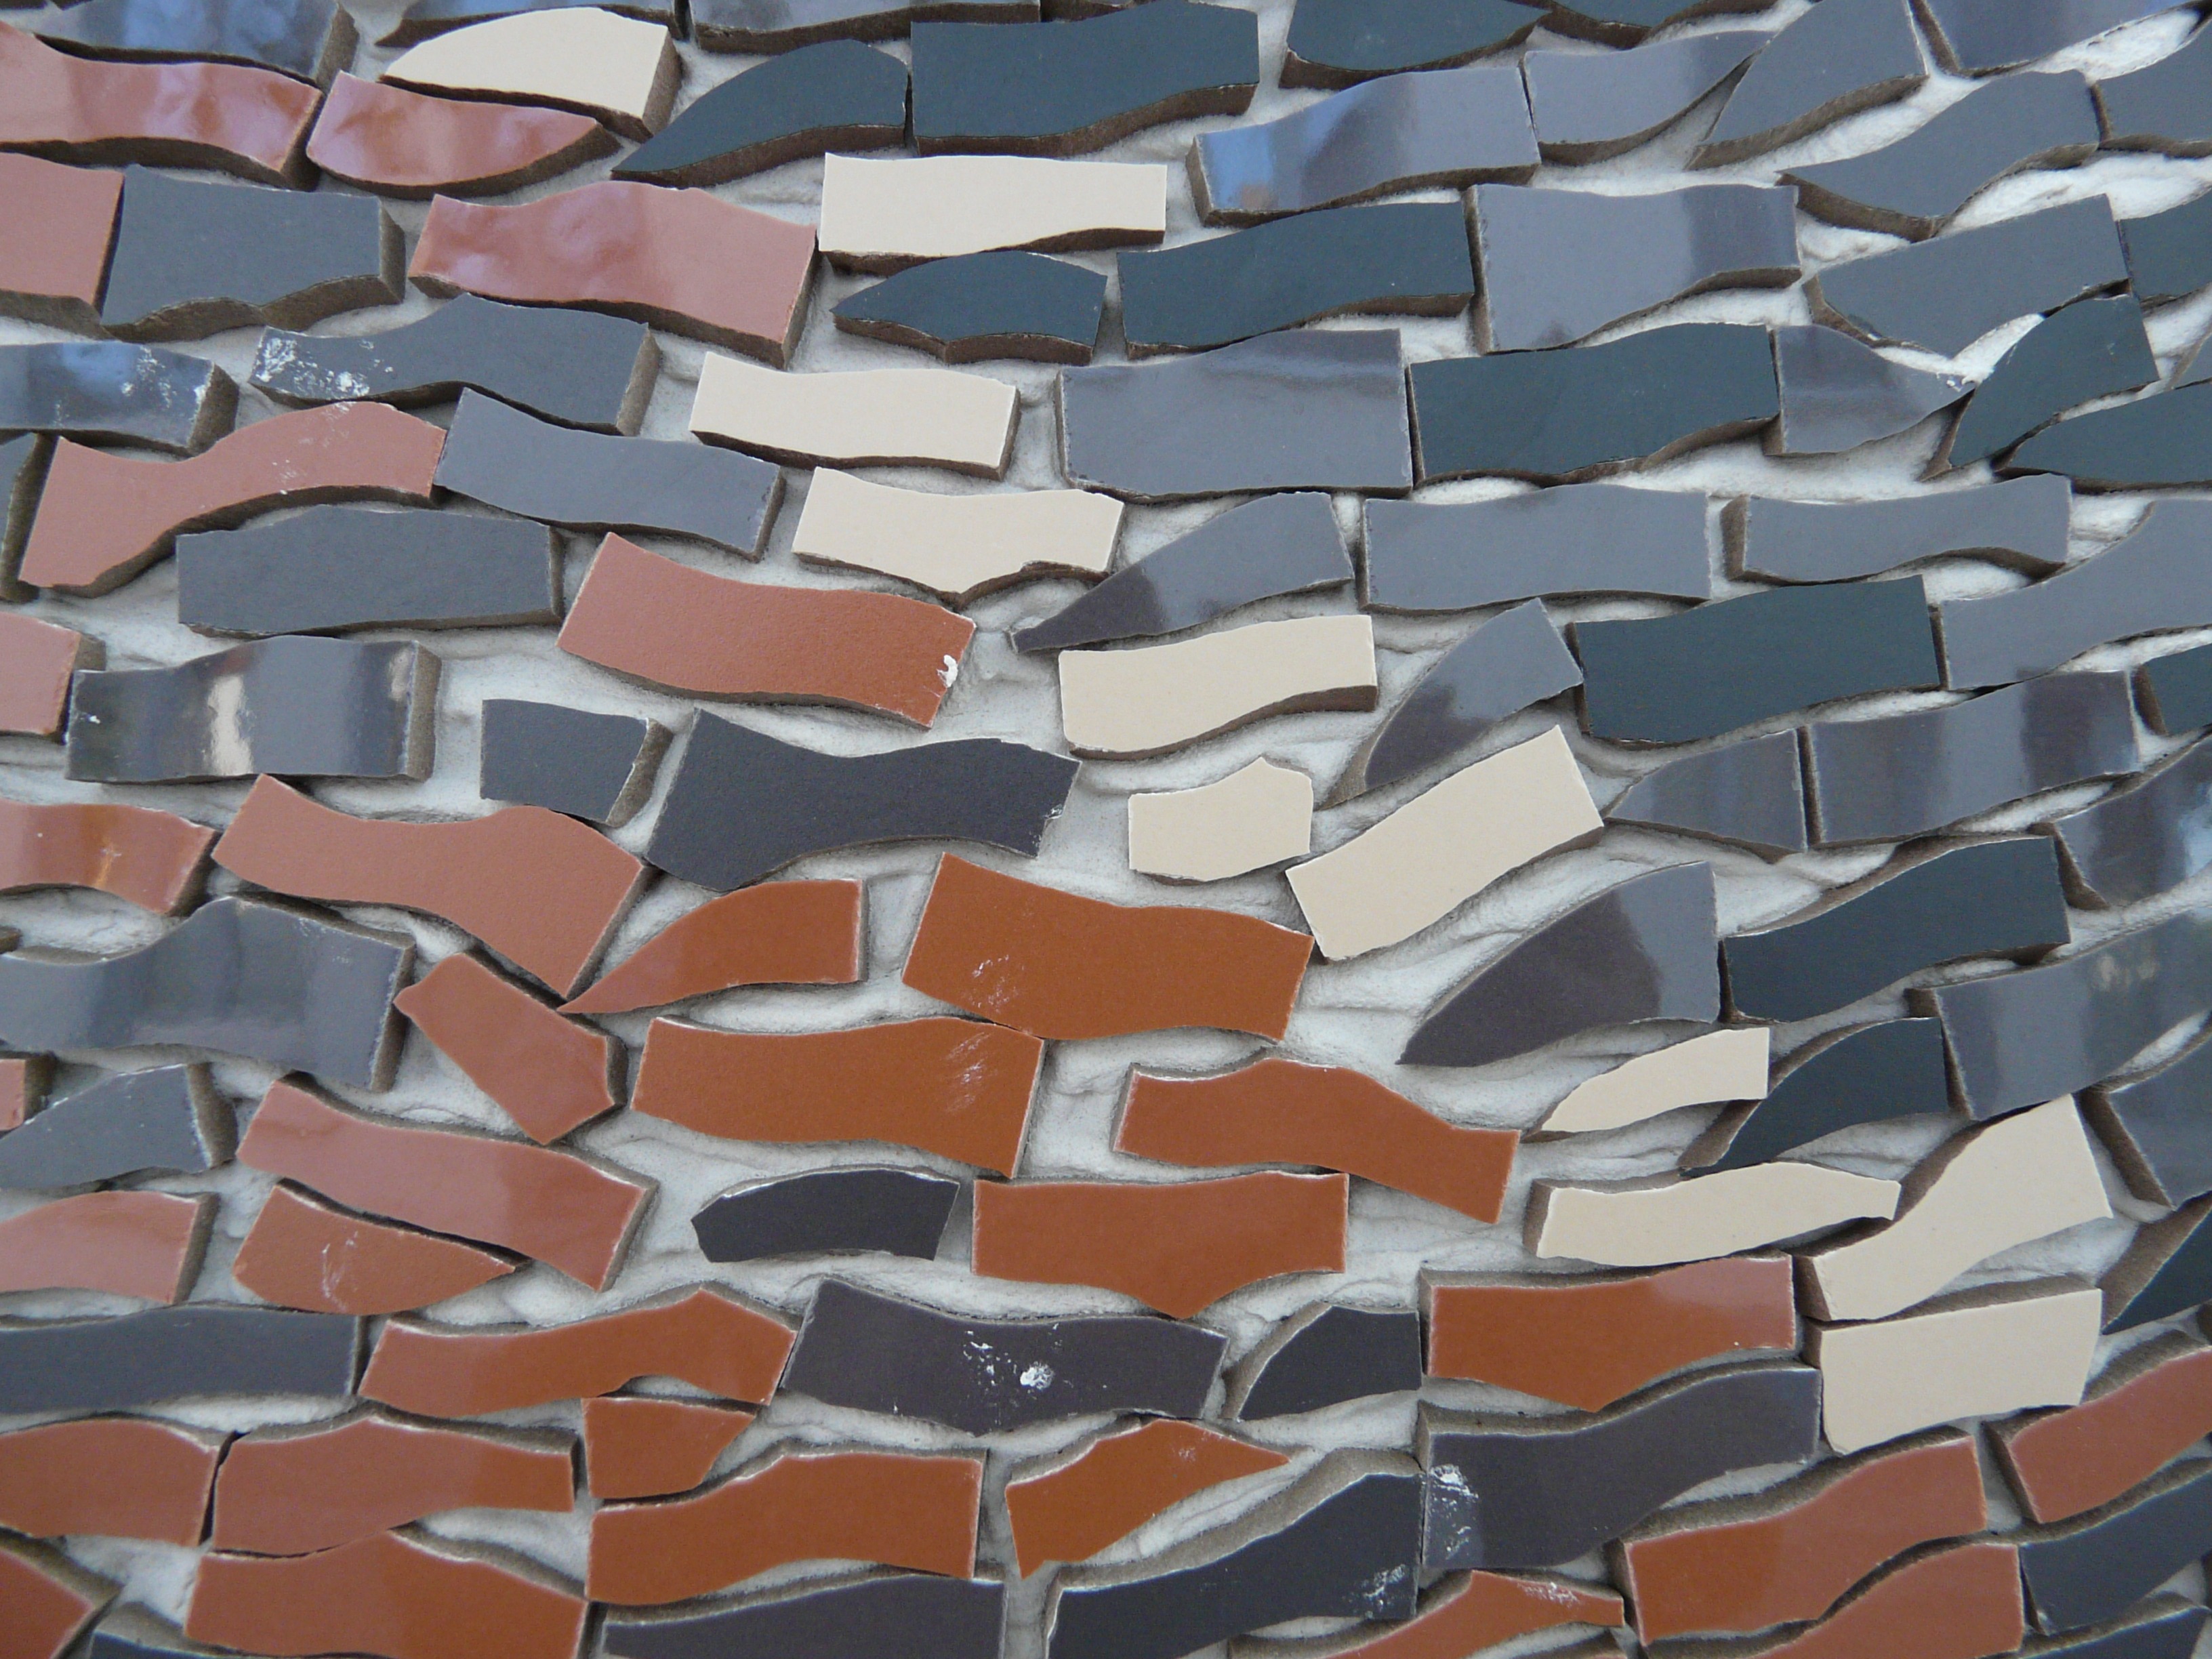
floor, roof, cobblestone, wall, asphalt, decoration, pattern, brown, tile, craft, colorful, brick, material, art, decorative, mosaic, mural, build, brickwork, scrap, fragments, tinker, flooring, gypsum, steinchen, piecing together, road surface, shades of brown